Mariano Moreno en su mesa de trabajo

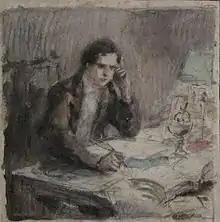
Draft version of the portrait.

The portrait was requested to Subercaseaux by Antonio Carranza in 1908, in the context of the proximity of the Argentina Centennial two years later. His instructions were that the portrait should represent Mariano Moreno while working hard, late in the night, writing with a quill, with many papers scattered around, and worried by the gravity of the measures being taken.